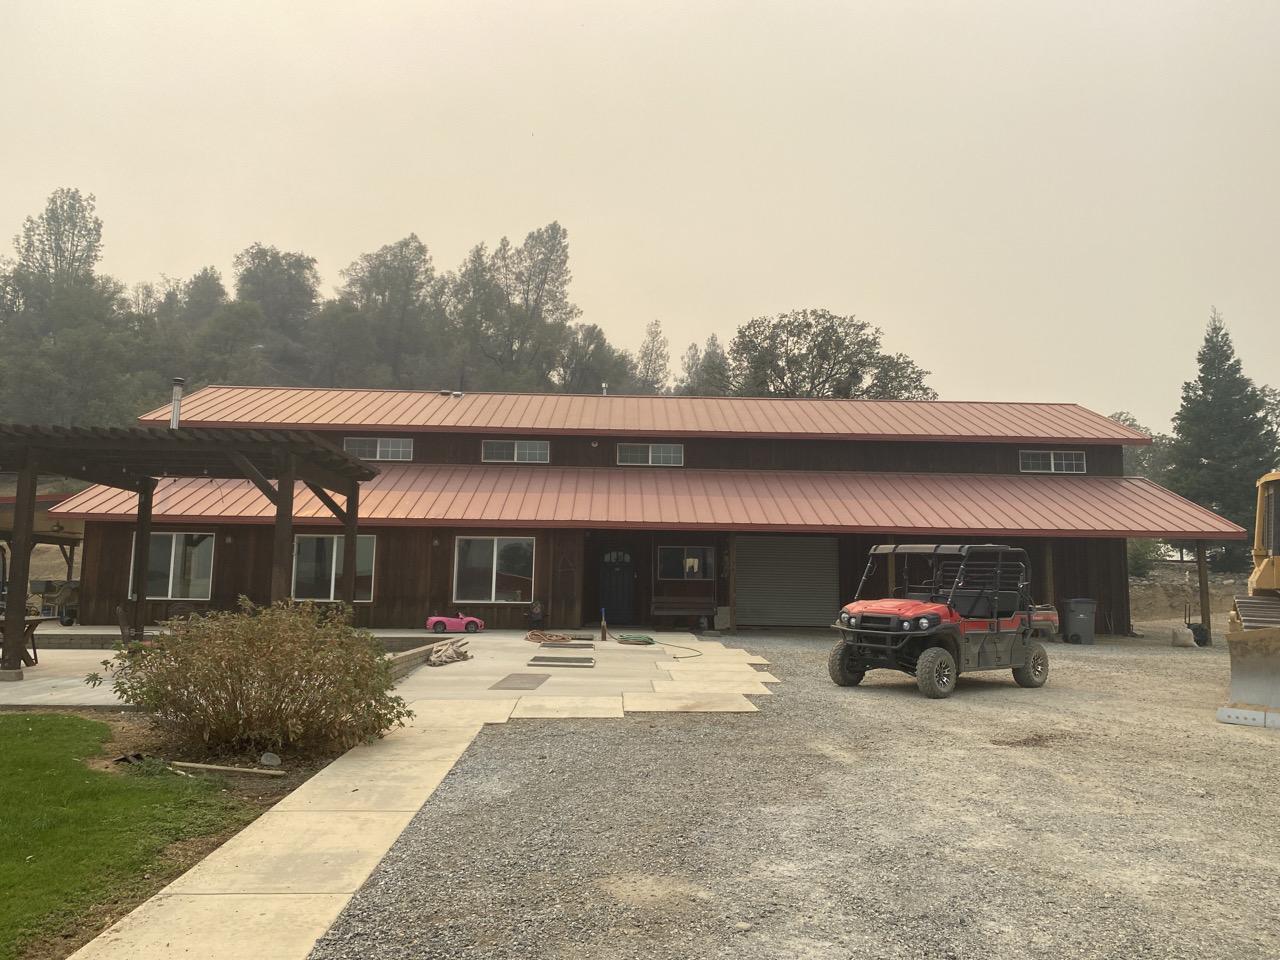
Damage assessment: no_damage